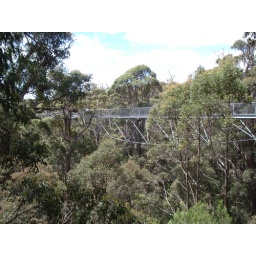
The trees around here are mostly red tingle trees, which only exist in this tiny part of West Australia